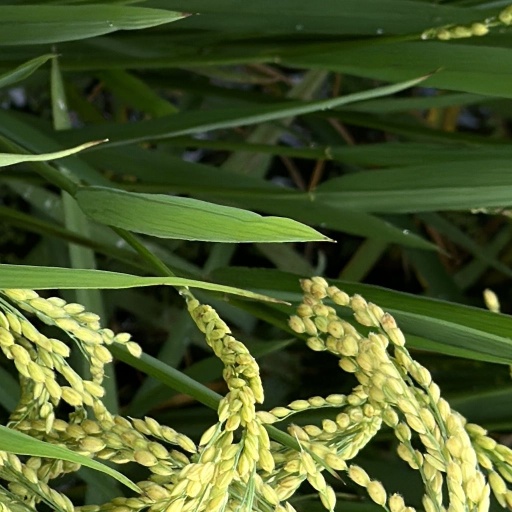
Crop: rice